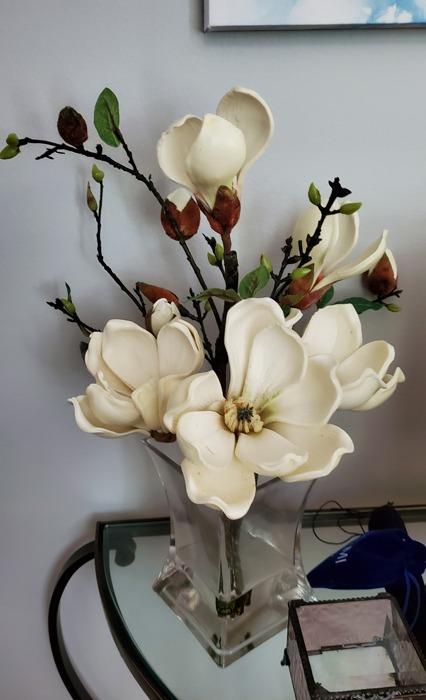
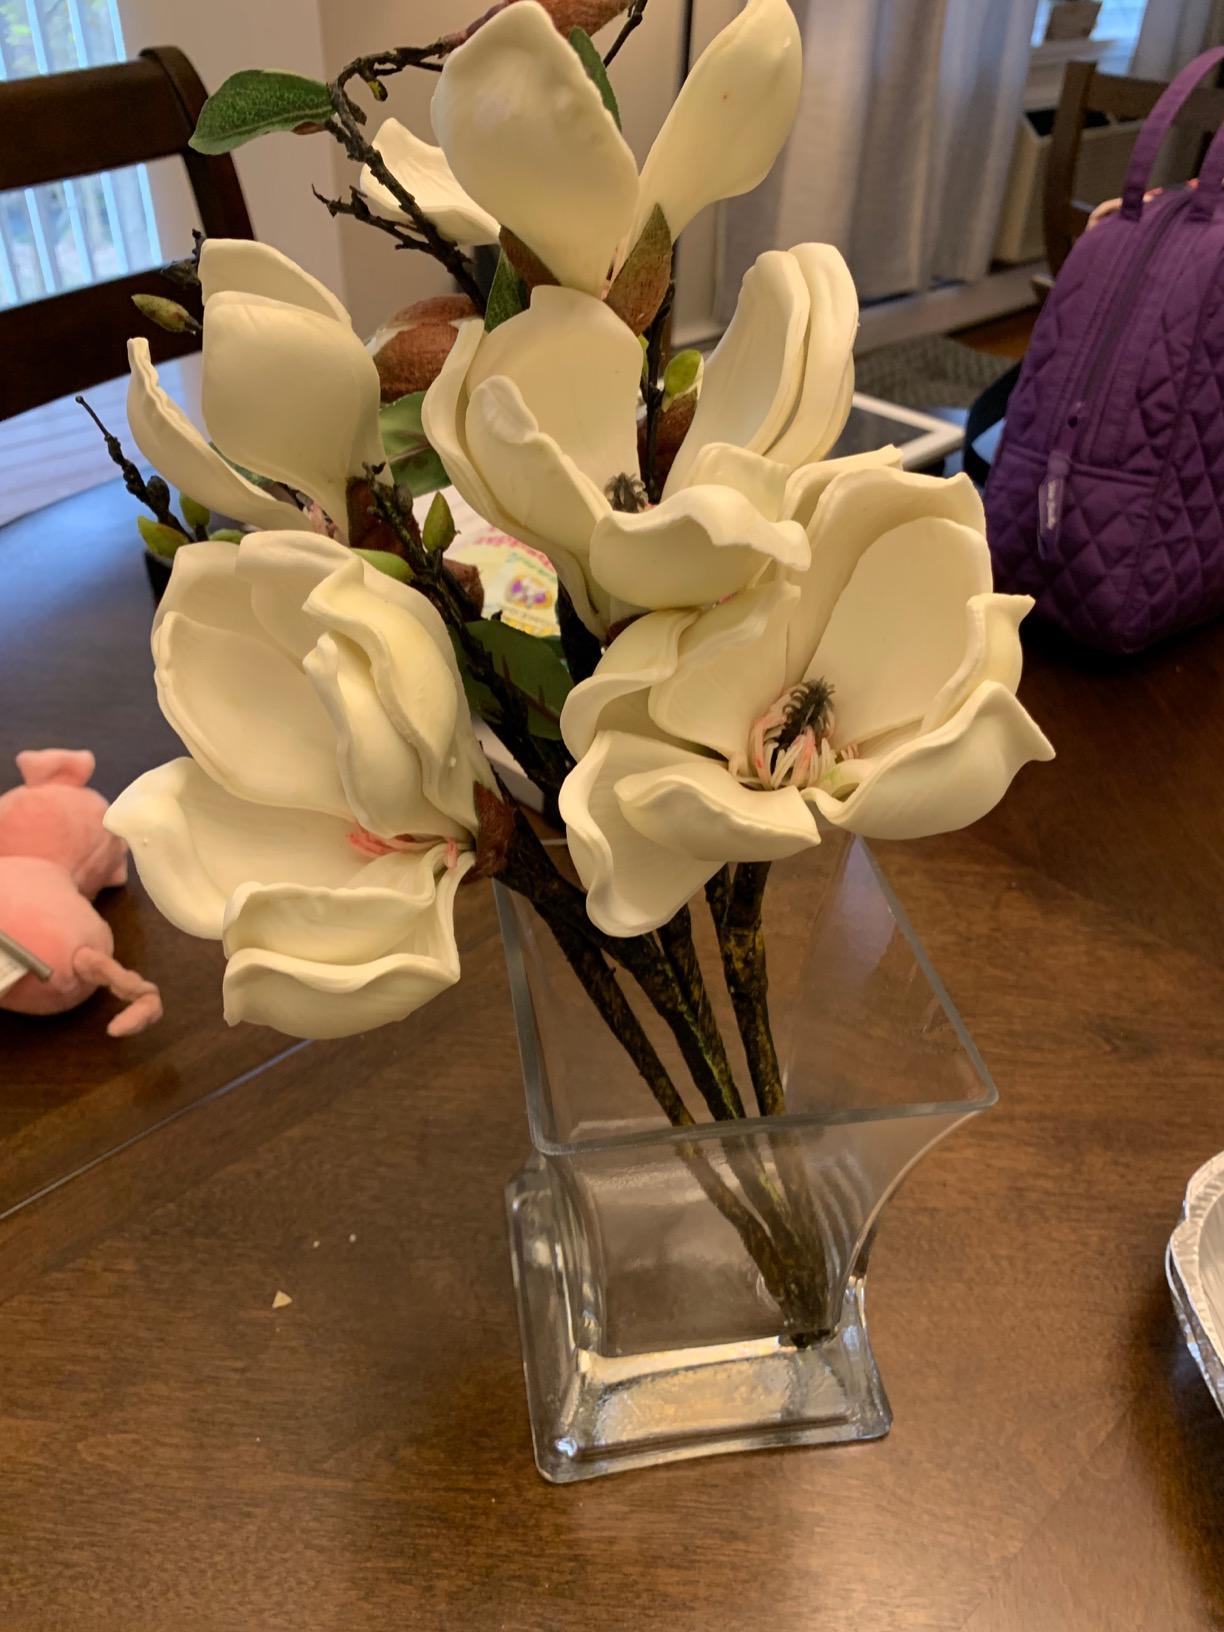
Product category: vase
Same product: yes